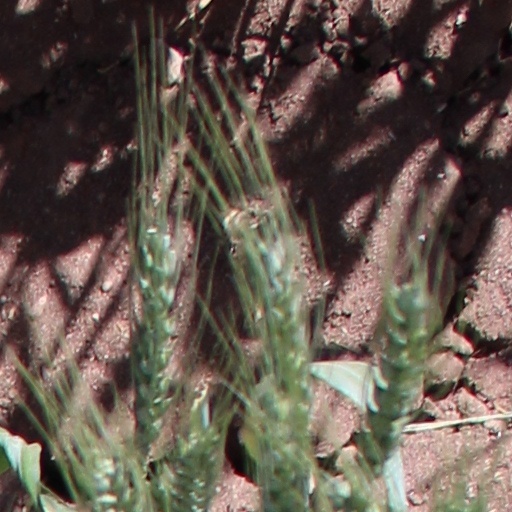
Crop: wheat